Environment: real
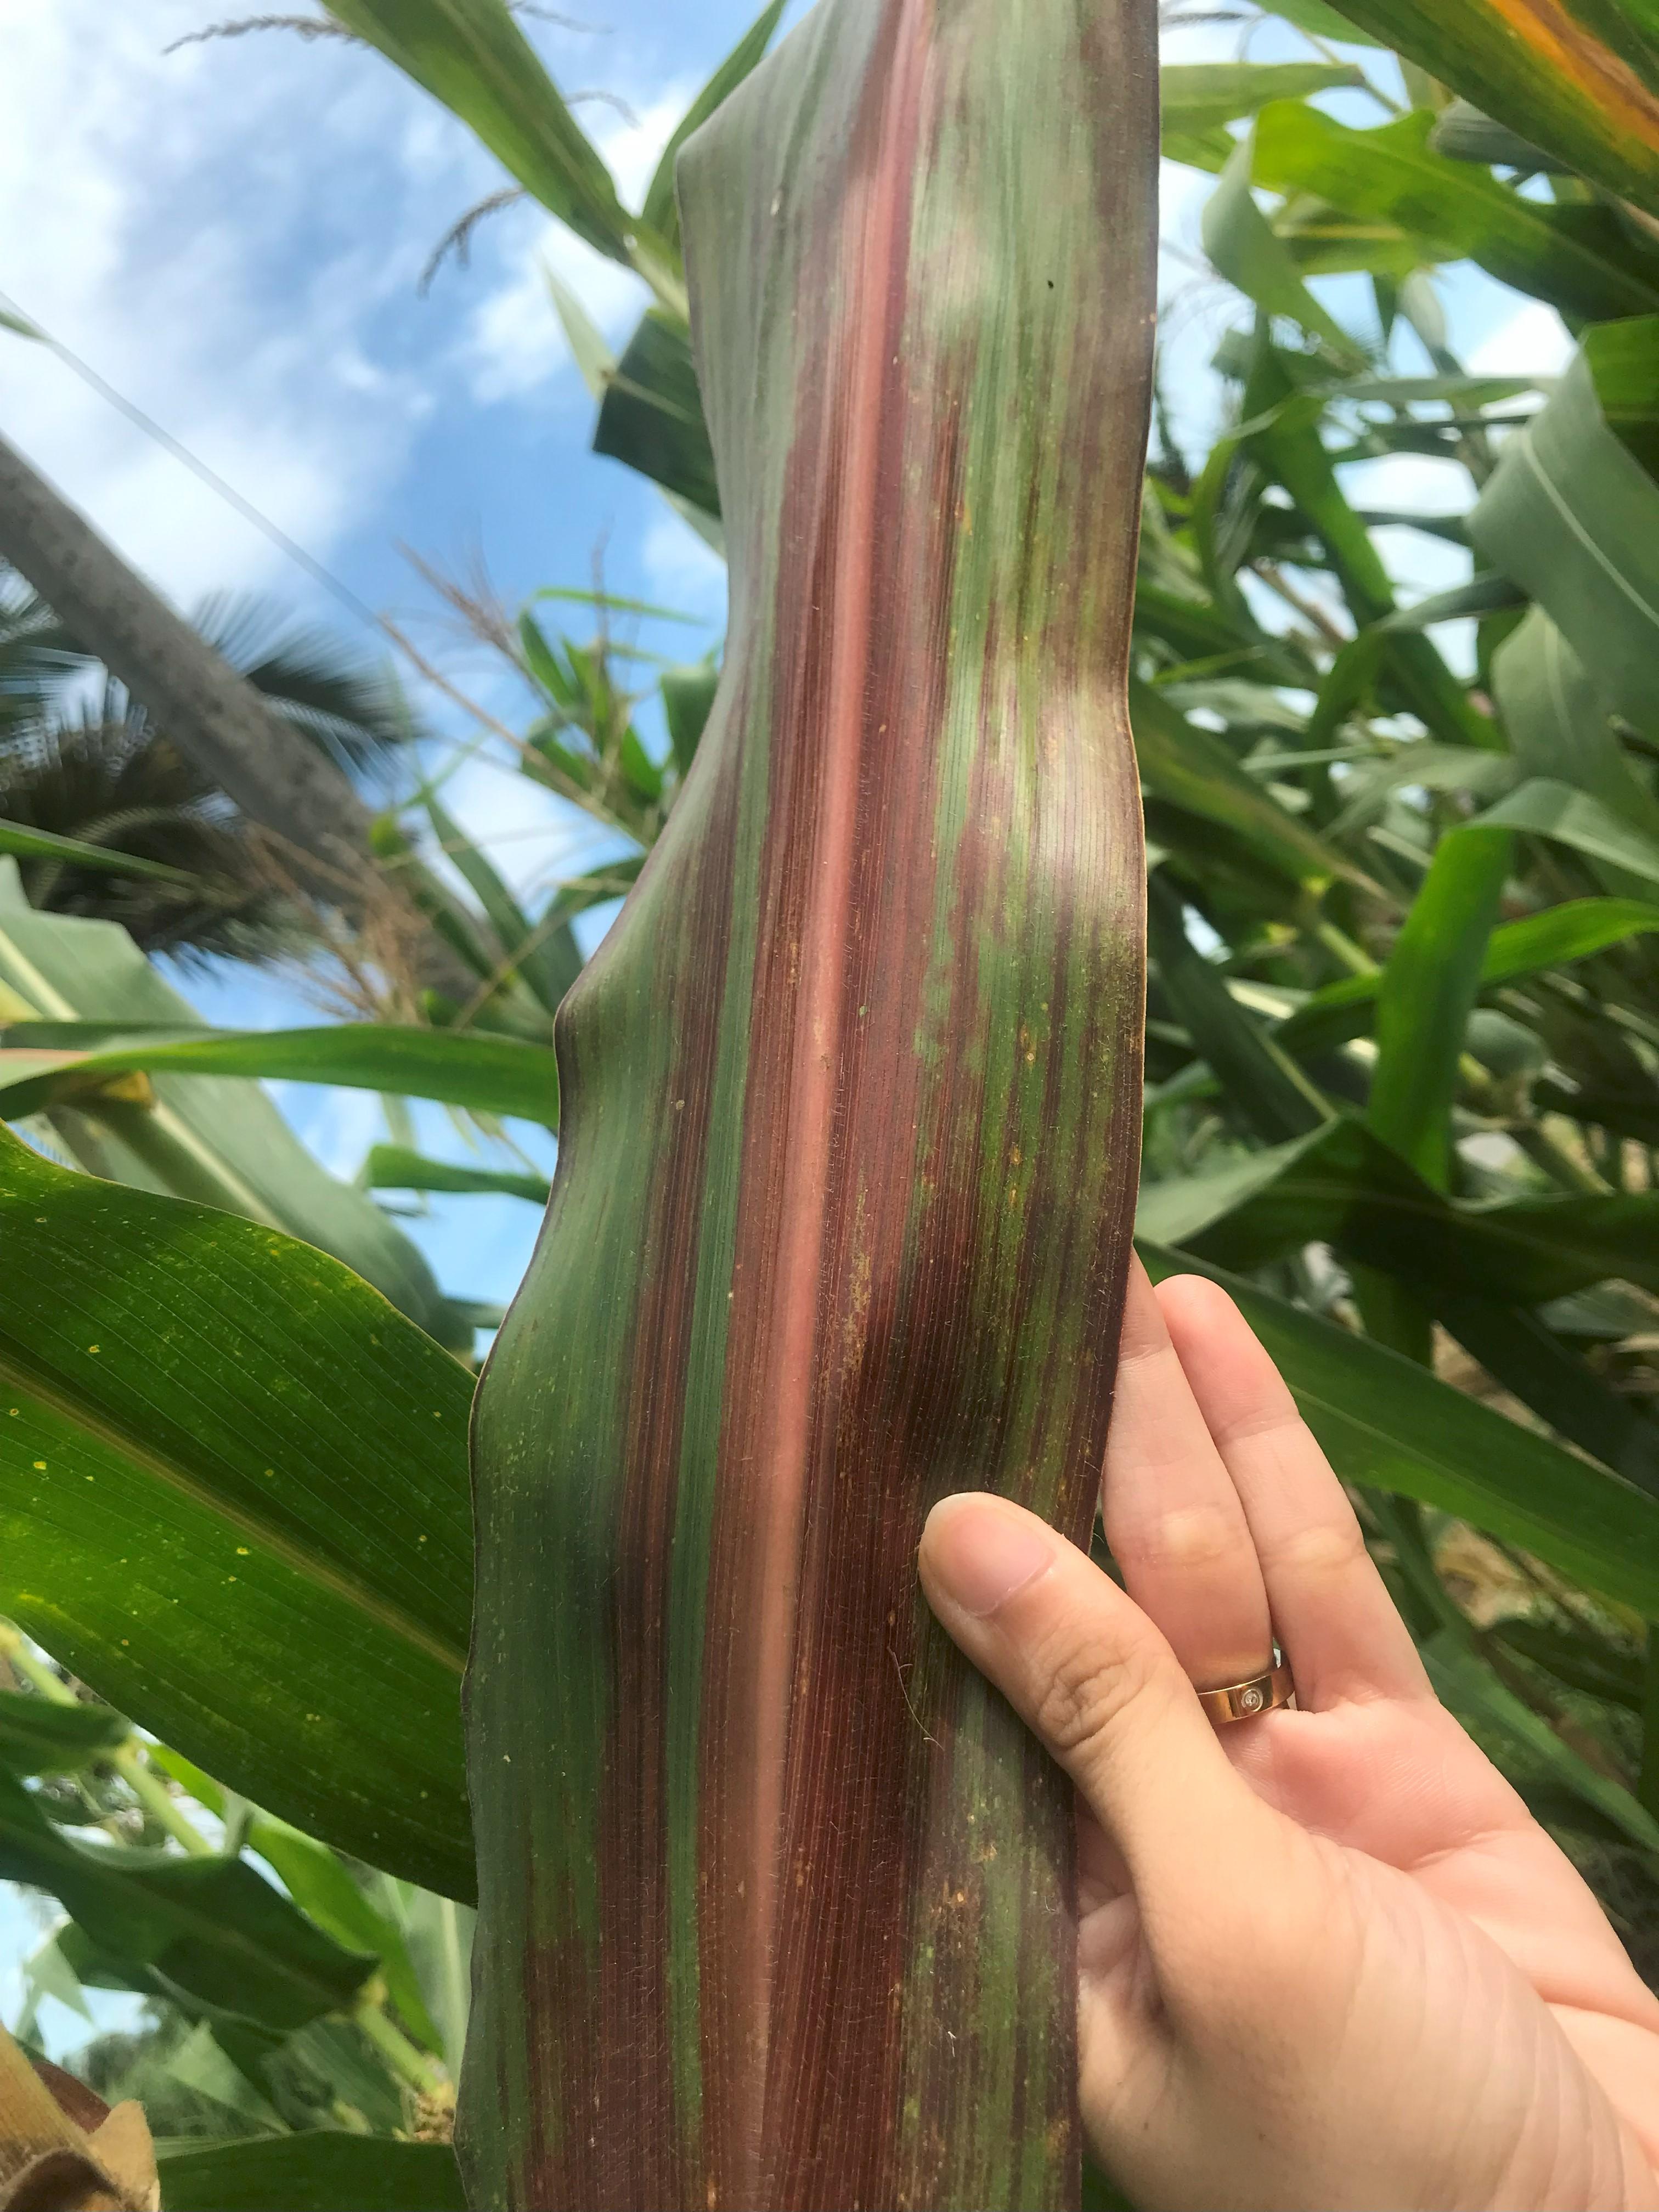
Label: phosphorus_deficiency